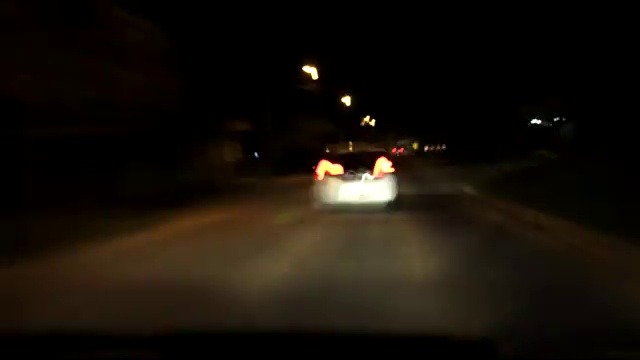
Fire: no
Smoke: no